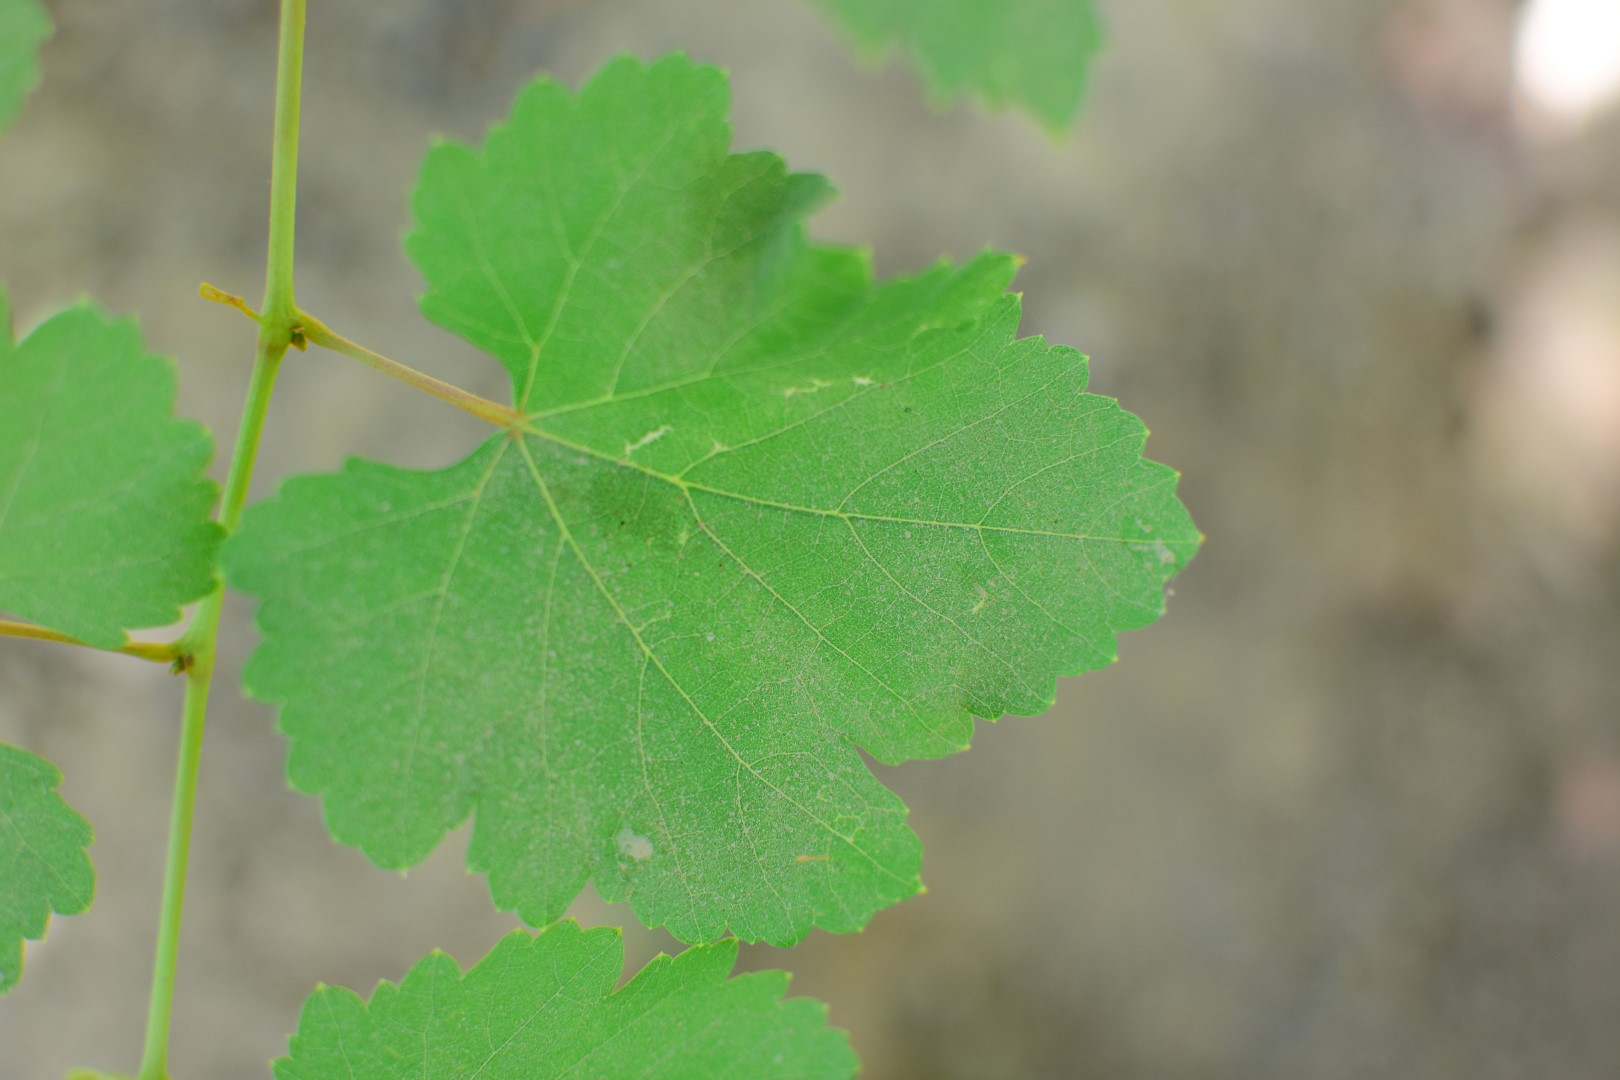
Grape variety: Frinsi